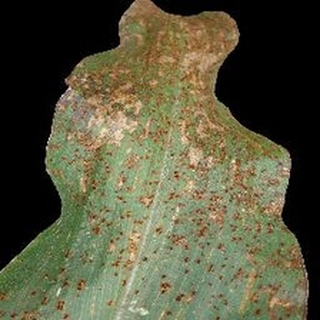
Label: corn_common_rust